Croatia in the Eurovision Song Contest 2018

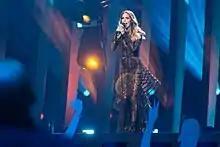
Franka during a rehearsal before the first semi-final

Franka took part in technical rehearsals on 30 April and 3 May, followed by dress rehearsals on 7 and 8 May. This included the jury show on 7 May where the professional juries of each country watched and voted on the competing entries.